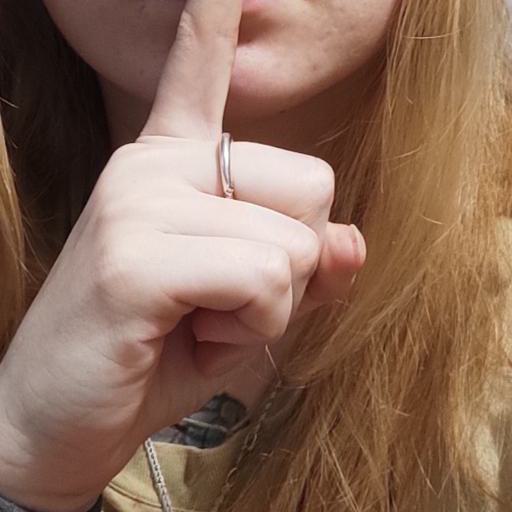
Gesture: mute